John Casimir of the Palatinate-Simmern

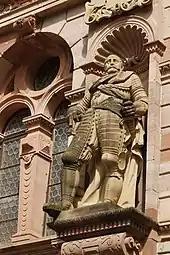
Statue of John Casimir in Heidelberg Castle

Count Palatine John Casimir was born in Simmern as the third son of Frederick III, Elector Palatine, and Marie of Brandenburg-Kulmbach, of the Simmern middle electoral line of the House of Wittelsbach. In 1564 John Casimir suggested himself as a bridegroom for Elizabeth I of England and sent her his portrait via the Scottish courtier Sir James Melville. Elizabeth, however, showed no interest in him.